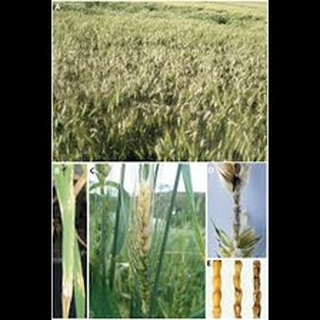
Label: wheat_blast